Fokker

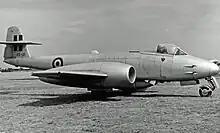
Fokker-built Gloster Meteor of the Belgian Air Force in 1955

Rebuilding after the war proved difficult. The market was flooded with cheap surplus planes from the war. The company cautiously started building gliders and autobuses and converting Dakota transport planes to civilian versions. A few F25s were built. Nevertheless, the S-11 trainer was a success, being purchased by several air forces. The S-14 Machtrainer became one of the first jet trainers, and although not an export success, it served for over a decade with the Royal Netherlands Air Force.